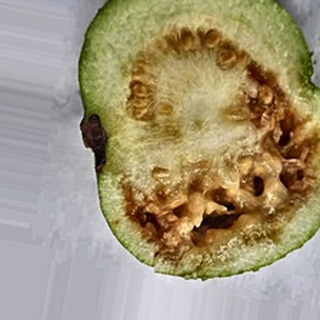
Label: guava_fruit_fly